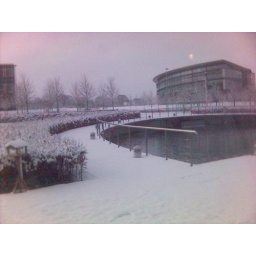
Its getting bloody cold here in Livingston. Im off home for a bowl of porrage!